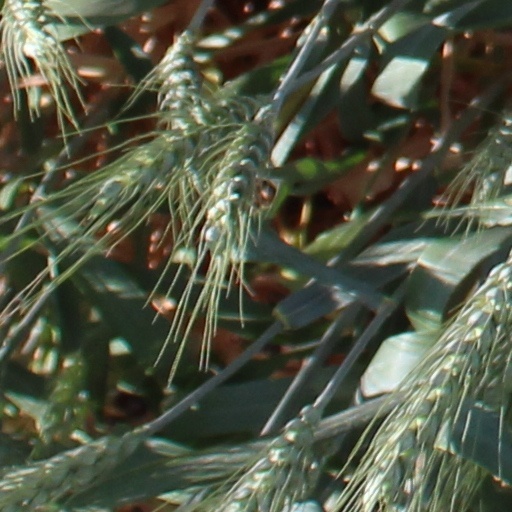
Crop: wheat